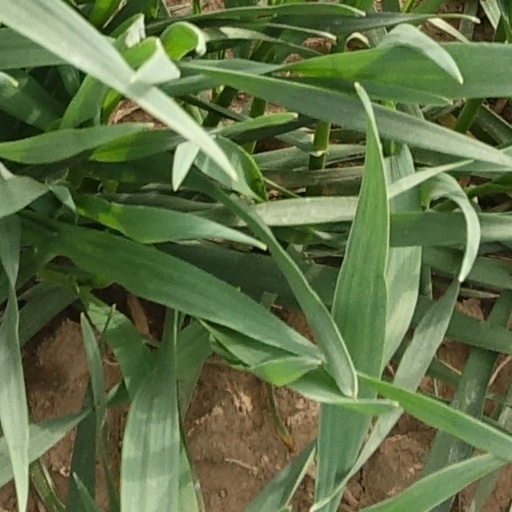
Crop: wheat